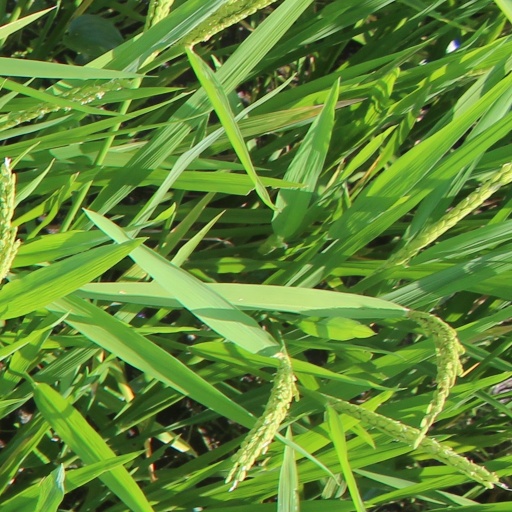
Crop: rice